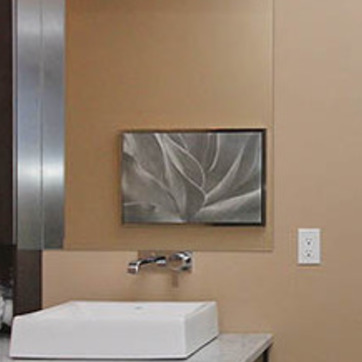
Material: mirror